Helmar Lerski

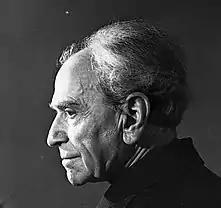
Portrait of Helmar Lerski, 1946

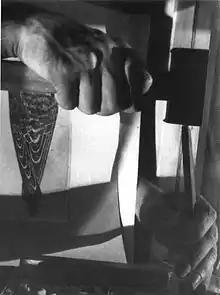
"Working hands" (1933-1940)

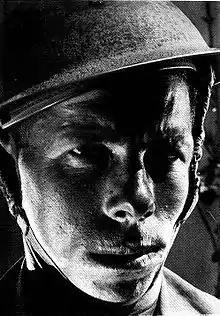
from the series "Jewish soldiers" (1942-1943)

Helmar Lerski (18 February 1871, in Strasbourg – 19 September 1956, in Zürich) was a photographer who laid some of the foundations of modern photography. His works are on display in the USA, Germany, Israel and Switzerland. He focused mainly on portraits and the technique of photography with mirrors.